Veld

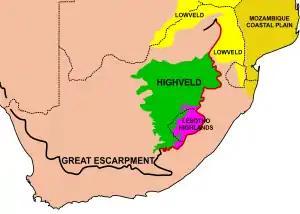
A map of South Africa showing the Great Escarpment and its relation to the highveld, lowveld and Lesotho highlands: The portion of the Great Escarpment that is colored red is the Drakensberg.

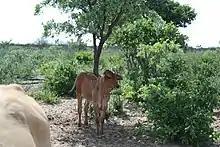
A calf in the sandveld in Botswana

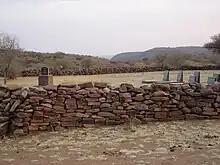
Bakwena Royal Cemetery, Molepolole, in the hardveld area of southeast Botswana

Much of the interior of Southern Africa consists of a high plateau, the higher portions of which are known as the highveld, starting at the Drakensberg escarpment, to the east of Johannesburg and sloping gradually downwards to the west and southwest, as well as to the north, through the bushveld towards the Limpopo River.